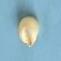
Maize quality: Good